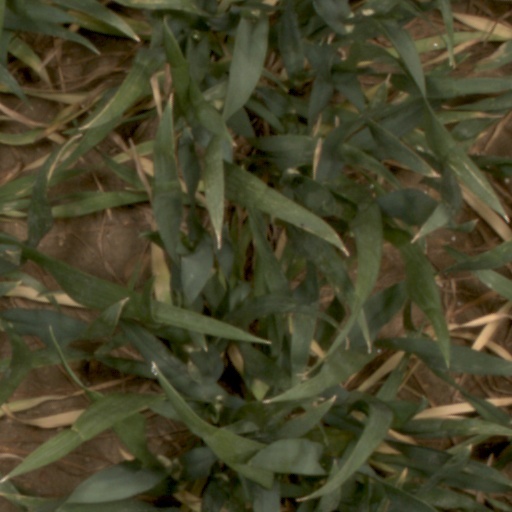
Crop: wheat